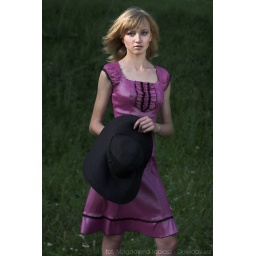
girl in pink dress